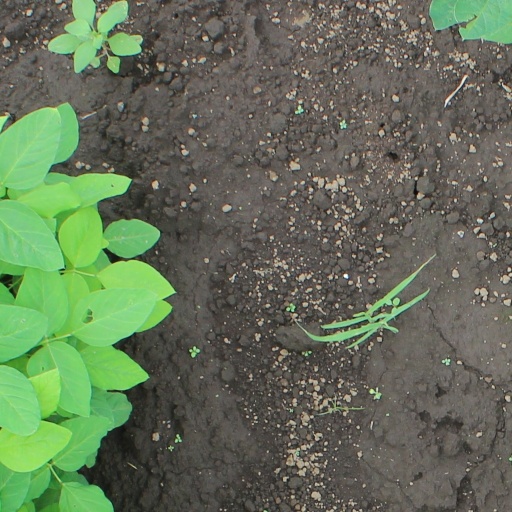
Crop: soybean